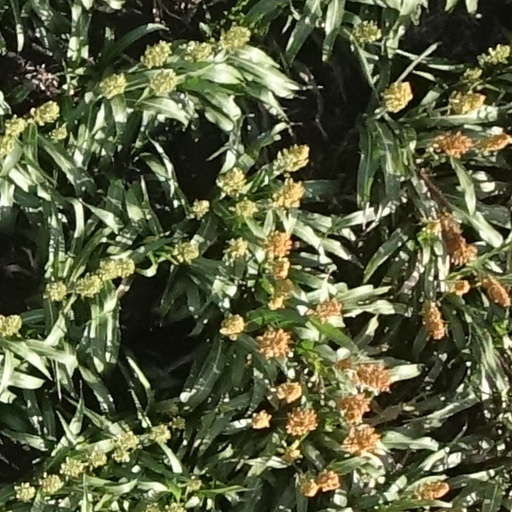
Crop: sorghum